Cervical artery dissection

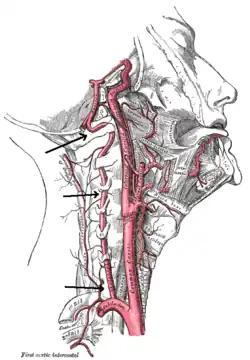
Arteries of the neck.

Cervical artery dissection is dissection of one of the layers that compose the carotid and vertebral artery in the neck (cervix). They include: